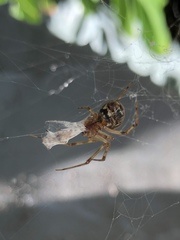
Species: Parasteatoda_tepidariorum